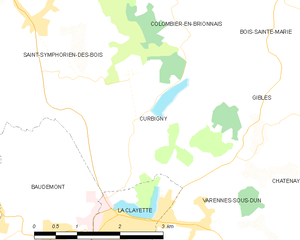
Carte des communes françaises